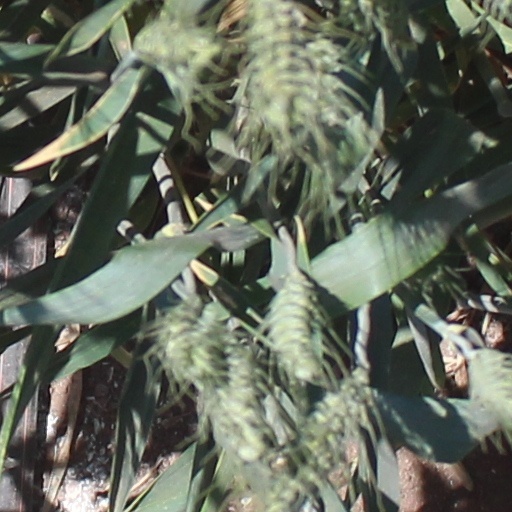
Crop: wheat